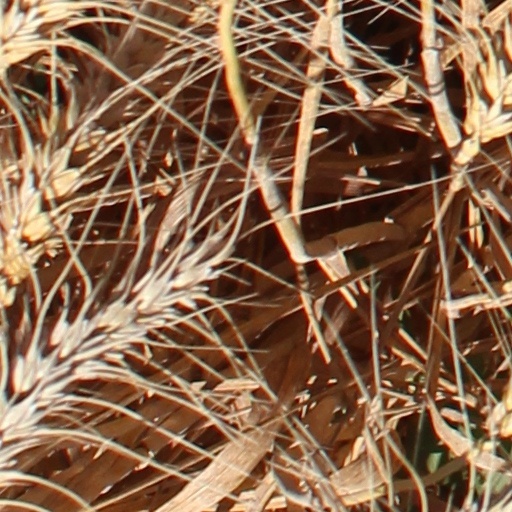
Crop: wheat